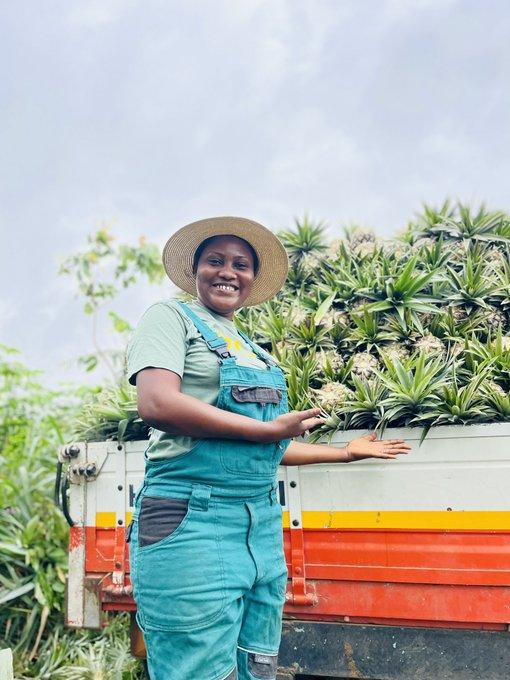
Lori lililojazwa nanasi kwa wingi, likisimamiwa na mkulima aliyevaa mavazi ya kazi, huwakilisha dhana ya mazao ya biashara. Uzalishaji wa mazao yenye thamani ya kiuchumi kwa ajili ya soko, unaochochea ajira ya vijijini, huongeza kipato cha wakulima na kuchangia ukuaji wa uchumi kupitia biashara ya ndani na nje ya nchi.